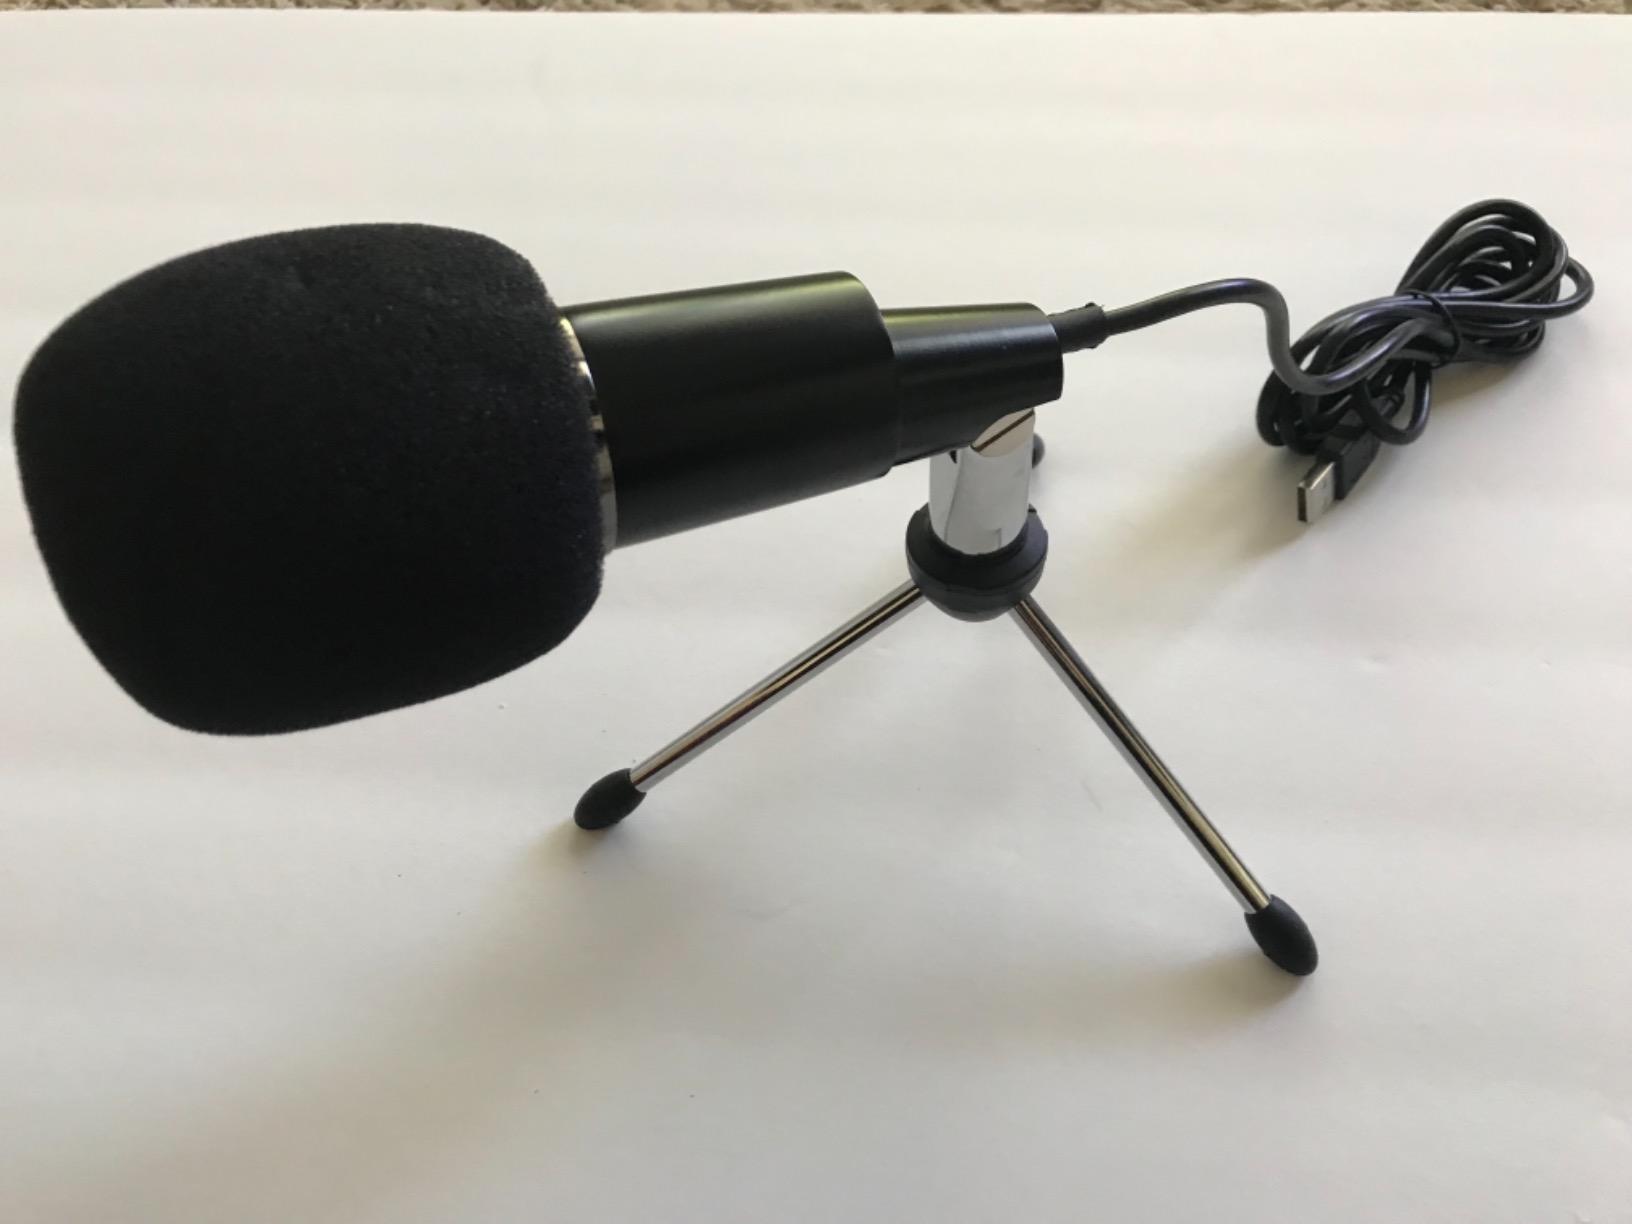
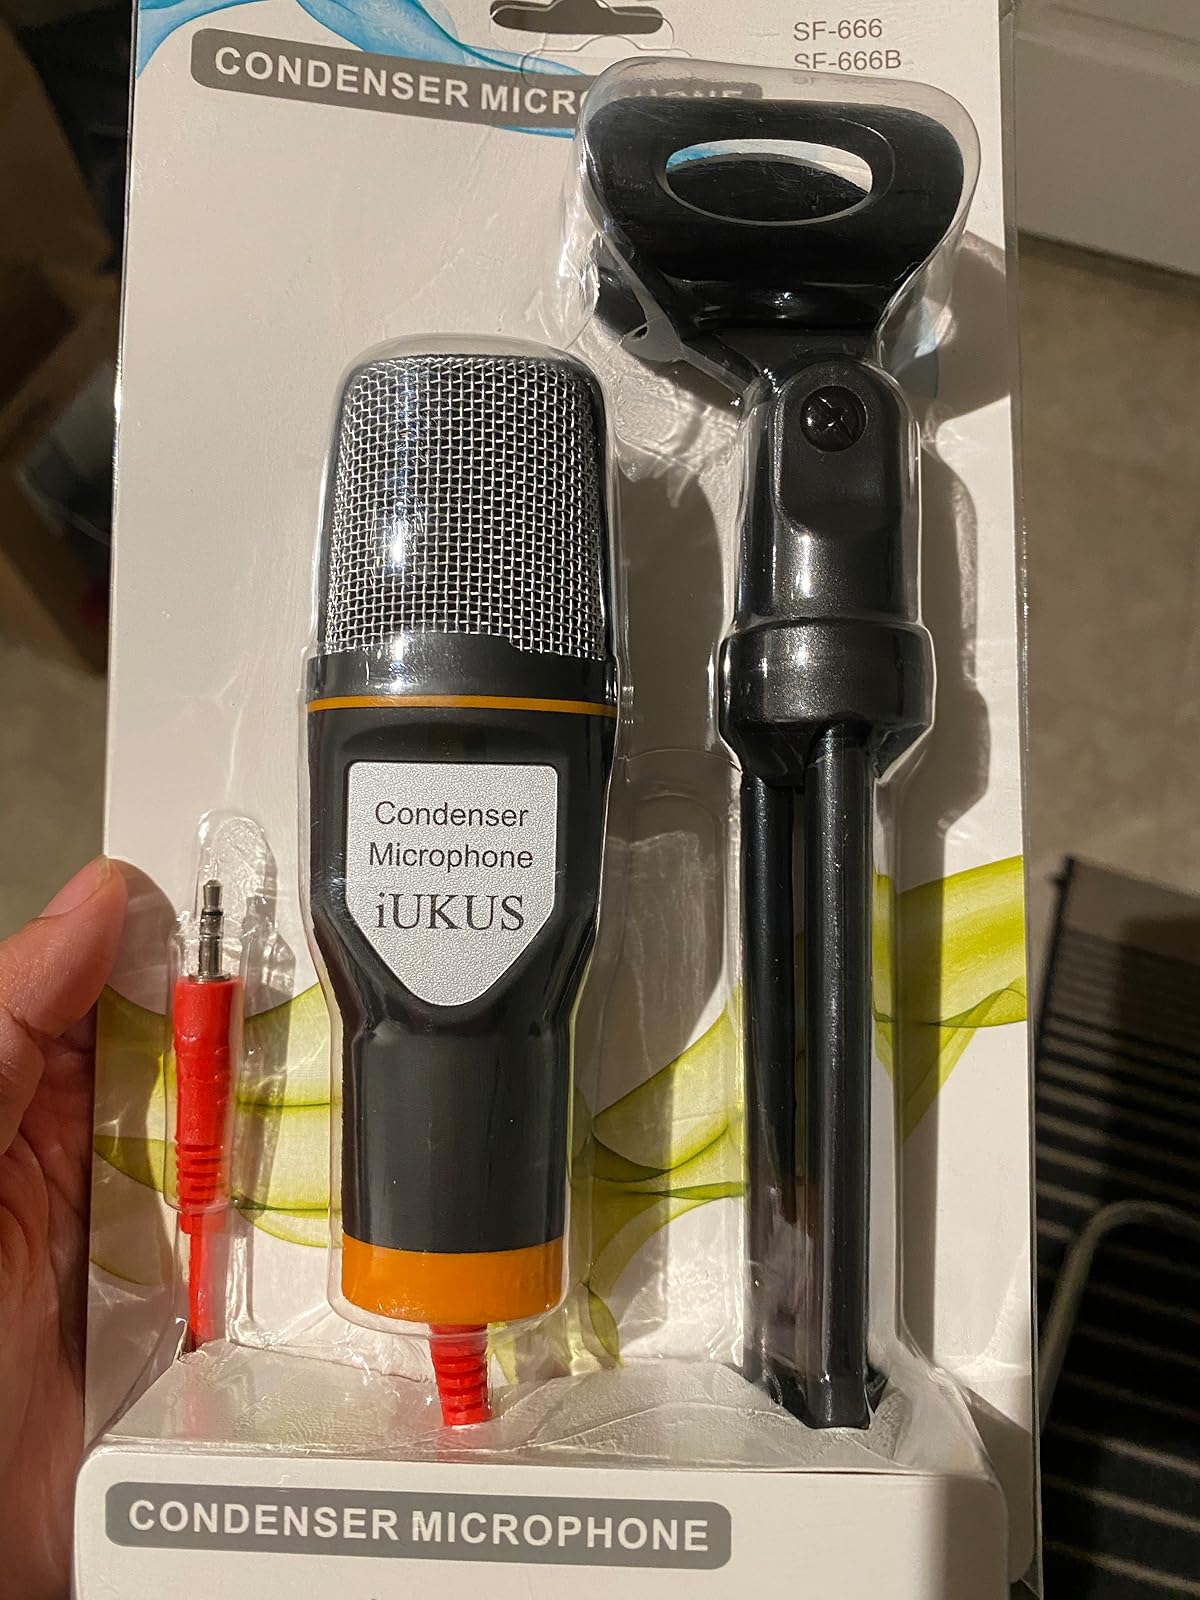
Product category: microphone
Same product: no